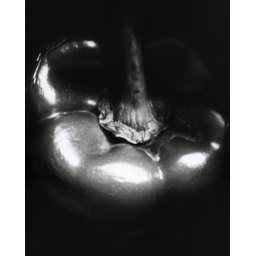
pepper lit by window light and a black paper cone, shot on ilford fp4 bw film